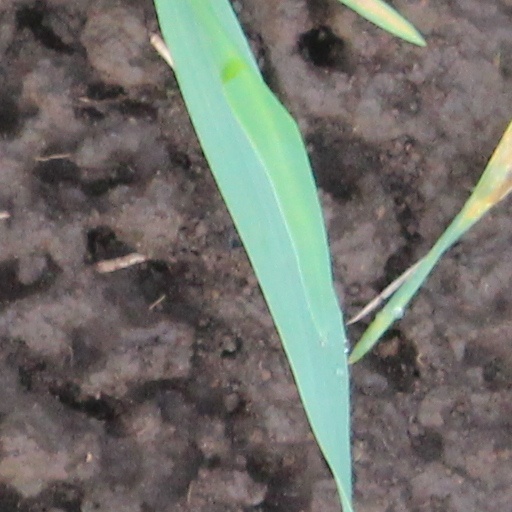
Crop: wheat